Telenursing

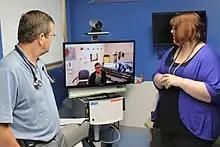
New telecommunication equipment for nurses and doctors at Health Sciences North/Horizon Santé-Nord (HSN) in Ontario, Canada.

Telenursing refers to the use of information technology in the provision of nursing services whenever physical distance exists between patient and nurse, or between any number of nurses. As a field, it is part of telemedicine, and has many points of contacts with other medical and non-medical applications, such as telediagnosis, teleconsultation, and telemonitoring. The field, however, is still being developed as the information on telenursing isn't comprehensive enough.